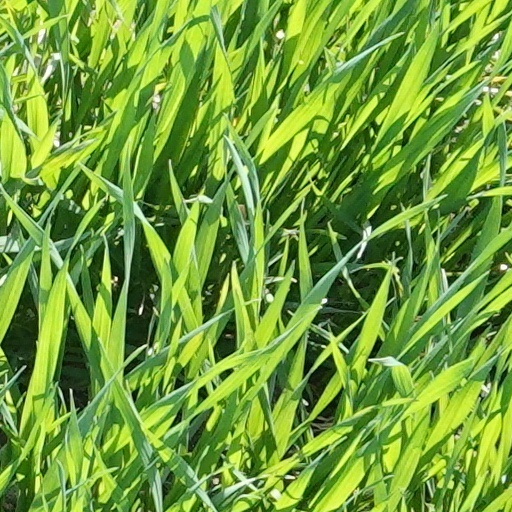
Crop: wheat